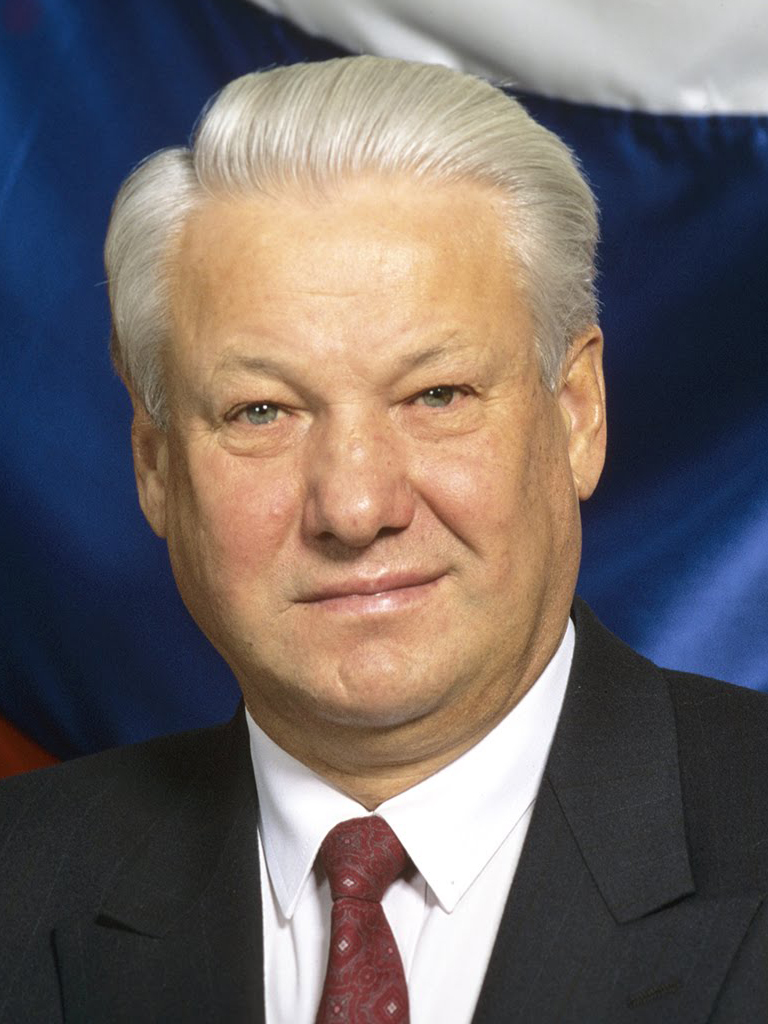
บอริส เยลต์ซิน

| name = บอริส เยลต์ซิน
| image = Борис Николаевич Ельцин-1 (cropped) (cropped).jpg
| caption = เยลต์ซินในช่วงปี ค.ศ. 1991-1994
| imagesize = 200px
| order = ประธานาธิบดีรัสเซีย
| term_start = 10 กรกฎาคม ค.ศ. 1991
| term_end = 31 ธันวาคม ค.ศ. 1999()
| predecessor = มีฮาอิล กอร์บาชอฟ
| successor = วลาดิมีร์ ปูติน
| vicepresident = อะเล็กซันดร์ รุตสคอย
| birth_date = 1 กุมภาพันธ์ ค.ศ. 1931
| birth_place = สเวียร์ดลอฟส์ก, สหภาพโซเวียต
| death_place = มอสโก, รัสเซีย
| spouse = ไนนา เยลต์ซิน
| religion = ศาสนจักรออร์โธดอกซ์รัสเซีย|ออร์โธดอกซ์รัสเซีย
| signature = Yeltsin signature.svg
บอริส นีโคลาเยวิช เยลต์ซิน (, , 1 กุมภาพันธ์ พ.ศ. 2474 - 23 เมษายน พ.ศ. 2550) เป็นประธานาธิบดีคนแรกของสหพันธรัฐรัสเซีย ดำรงตำแหน่งระหว่าง พ.ศ. 2534 ถึง 2542
เดิมเป็นผู้สนับสนุนมิคาอิล กอร์บาชอฟ เยลต์ซินเกิดขึ้นภายใต้การปฏิรูปเปเรสตรอยกาเป็นหนึ่งในคู่แข่งทางการเมืองที่ทรงพลังที่สุดของกอร์บาชอฟ วันที่ 29 พฤษภาคม พ.ศ. 2533 เขาได้รับเลือกเป็นประธานสภาโซเวียตสูงสุดรัสเซีย วันที่ 12 มิถุนายน พ.ศ. 2534 เขาได้รับเลือกด้วยเสียงประชาชนเป็นประธานาธิบดีแห่งสหพันธ์สาธารณรัฐสังคมนิยมโซเวียตรัสเซียซึ่งเป็นตำแหน่งที่เพิ่งตั้งขึ้นใหม่ ขณะนั้นเป็นหนึ่งใน 15 สาธารณรัฐรัฐธรรมนูญของสหภาพโซเวียต เขาได้รับคะแนนเสียง 57% ชนะผู้เข้าชิงตำแหน่งอีกห้าคน และเป็นผู้นำที่ได้รับเลือกตั้งตามแนวทางประชาธิปไตยคนที่สองของรัสเซียในประวัติศาสตร์ หลังมิคาอิล กอร์บาชอฟลาออกจากตำแหน่งและสหภาพโซเวียตยุบลงครั้งสุดท้ายเมื่อวันที่ 25 ธันวาคม พ.ศ. 2534 เยลต์ซินยังดำรงตำแหน่งประธานาธิบดีแห่งสหพันธรัฐรัสเซีย ซึ่งเป็นรัฐสืบทอดของสหภาพโซเวียต เยลต์ซินได้รับเลือกใหม่ในการเลือกตั้ง พ.ศ. 2539 ในการเลือกตั้งรอบสอง เยลต์ซินชนะเกนนาดิ ซูกานอฟจากพรรคคอมมิวนิสต์ที่ฟื้นฟูใหม่โดยมีคะแนนห่างกันอยู่ 13% อย่างไรก็ดี เยลต์ซินสูญเสียความนิยมในระยะแรกไปหลังเกิดวิกฤตการณ์เศรษฐกิจและการเมืองต่อเนื่องในรัสเซียช่วงคริสต์ทศวรรษ 1990
เขาสัญญาจะเปลี่ยนแปลงเศรษฐกิจสังคมนิยมแบบสั่งการของรัสเซียเป็นเศรษฐกิจตลาดเสรี และนำการเยียวยาการเปลี่ยนแปลงทางเศรษฐกิจอย่างฉับพลัน การเปิดเสรีราคาและโครงการการแปรรูปรัฐวิสาหกิจ|แปรรูปรัฐวิสาหกิจไปปฏิบัติ เนื่องจากวิธีการแปรรูปรัฐวิสาหกิจ ความมั่งคั่งของชาติปริมาณมากจึงตกอยู่ในมือของผู้มีอำนาจกลุ่มเล็ก สมัยเยลต์ซินส่วนใหญ่มีการฉ้อราษฎร์บังหลวง เงินเฟ้อ การล่มสลายทางเศรษฐกิจและปัญหาเศรษฐกิจและสังคมขนานใหญ่อย่างกว้างขวางซึ่งกระทบต่อรัสเซียและอดีตรัฐสหภาพโซเวียต ภายในไม่กี่ปีแรกหลังเขาดำรงตำแหน่งประธานาธิบดี ผู้สนับสนุนเยลต์ซินจำนวนมากได้เปลี่ยนมาต่อต้านเขา และรองประธานาธิบดี อเล็กซานเดอร์ รุสต์คอย ประณามการปฏิรูปว่าเป็น "พันธุฆาตทางเศรษฐกิจ"
การเผชิญหน้าที่ดำเนินไปกับสภาโซเวียตสูงสุดลงเอยด้วยวิกฤตการณ์รัฐธรรมนูญรัสเซีย ตุลาคม พ.ศ. 2536 ซึ่งเยลต์ซินสั่งยุบรัฐสภาอย่างผิดกฎหมาย ซึ่งขณะนั้นพยายามถอดเยลต์ซินออกจากตำแหน่ง ฝ่ายทหารท้ายที่สุดเข้าฝ่ายกับเยลต์ซินและปิดล้อมและยิงปืนใหญ่ถล่มทำเนียบขาวรัสเซีย ส่งผลให้มีผู้เสียชีวิต 187 คน จากนั้น เยลต์ซินฉีกรัฐธรรมนูญที่มีอยู่เดิม ห้ามการต่อต้านทางการเมืองชั่วคราว และยิ่งดำเนินการทดลองทางเศรษฐกิจลึกลงไปอีก แล้วเขาก็ริเริ่มรัฐธรรมนูญฉบับใหม่โดยประธานาธิบดีมีอำนาจเพิ่มขึ้น และได้รับความเห็นชอบในการลงประชามติเมื่อวันที่ 12 ธันวาคม พ.ศ. 2536 ด้วยเสียงเห็นชอบ 58.5%
วันที่ 31 ธันวาคม พ.ศ. 2542 เยลต์ซินประกาศลาออกจากตำแหน่งอย่างน่าประหลาดใจ ทิ้งตำแหน่งประธานาธิบดีไว้ในมือของผู้สืบทอดที่เขาวางตัว คือ นายกรัฐมนตรีขณะนั้น วลาดีมีร์ ปูติน เยลต์ซินออกจากตำแหน่งโดยได้รับความนิยมน้อยมากในหมู่ประชากรรัสเซียPaul J. Saunders, "U.S. Must Ease Away From Yeltsin", "Newsday", 14 May 1999. บ้างประเมินว่า อัตราการเห็นชอบกับเขาเมื่อออกจากตำแหน่งนั้นต่ำเพียง 2%
บอริสต์ เยลต์ซิน ถึงแก่อสัญกรรม เมื่อวันที่ 23 เมษายน พ.ศ. 2550 เนื่องจากการทำงานของหัวใจล้มเหลว ในวัย 76 ปี
== อ้างอิง ==
== แหล่งข้อมูลอื่น ==
* CNN Cold War&nbsp;— Profile: Boris Nikolayevich Yeltsin
หมวดหมู่:ทหารชาวรัสเซีย
หมวดหมู่:นักการเมืองรัสเซีย
หมวดหมู่:ผู้นำในสงครามเย็น
หมวดหมู่:บุคคลจากแคว้นสเวียร์ดลอฟสค์
หมวดหมู่:ประธานาธิบดีรัสเซีย
หมวดหมู่:นายกรัฐมนตรีรัสเซีย
หมวดหมู่:นายกรัฐมนตรีสหพันธ์สาธารณรัฐสังคมนิยมโซเวียตรัสเซีย